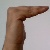
The image shows a hand gesture representing a space in Indian Sign Language.